Cat Stevens

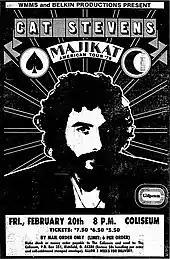
Stevens poster advertising a concert from WMMS in 1976

Subsequent releases in the 1970s also did well on the charts and in ongoing sales, although they did not touch the success Stevens had from 1970 to 1973. In 1973, Stevens moved to Rio de Janeiro, Brazil, as a tax exile from the United Kingdom; however, he later donated the money he saved in taxes to UNESCO. During that time he created the album "Foreigner", which was a departure from the music that had brought him to the height of his fame. It differed in several respects: it was entirely written by Stevens; he dropped his band; and, with the exception of some guitar on the title track and "100 I Dream", he produced the record without the assistance of Samwell-Smith, who had played a large role in catapulting him to fame.